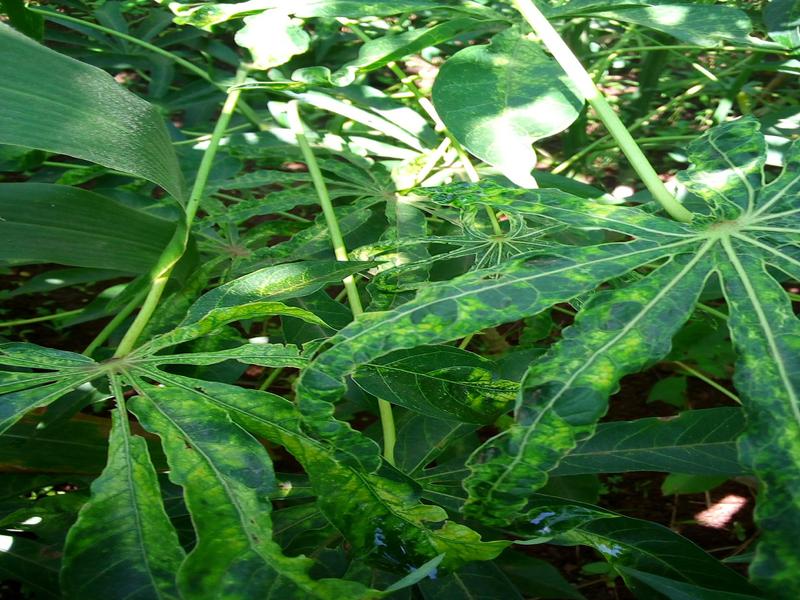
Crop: cassava
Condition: mosaic_disease